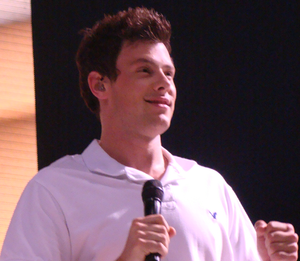
Finn Hudson est un personnage de la série télévisée américaine Glee, interprété par Cory Monteith et doublé en français par Charles Pestel. Son interprète est mort le 13 juillet 2013 à Vancouver.